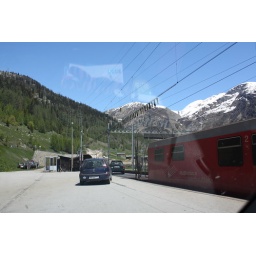
car in train in tunnel (4)